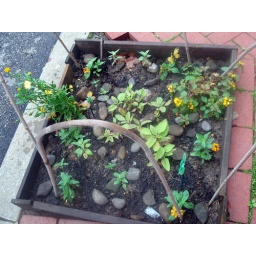
The neighbor kids put in the rocks and the little butterflies. :) I hope to plant a tree there in the fall.